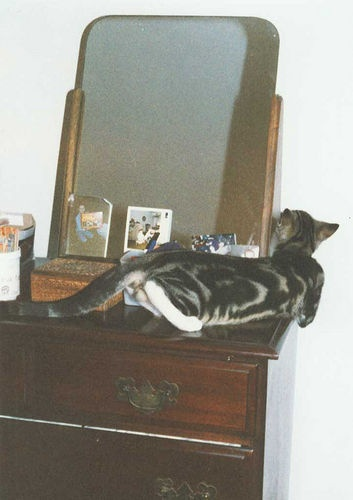
The black and grey cat is lying on a dresser.
The cat is laying on the dresser by the mirror.
a stripped cat laying a on a dresser
A cat laying on a dresser looking at the wall.
a cat laying on top of a small dresser